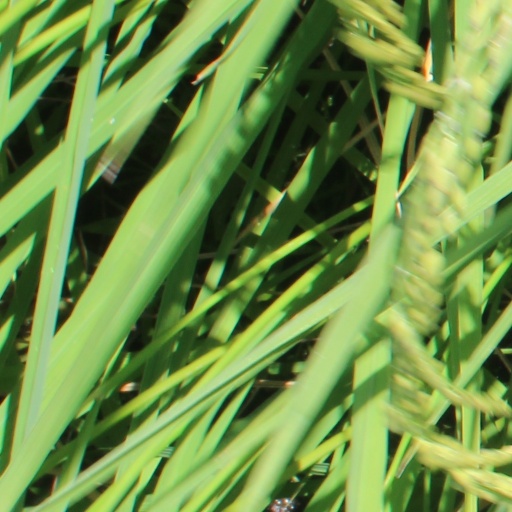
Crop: rice